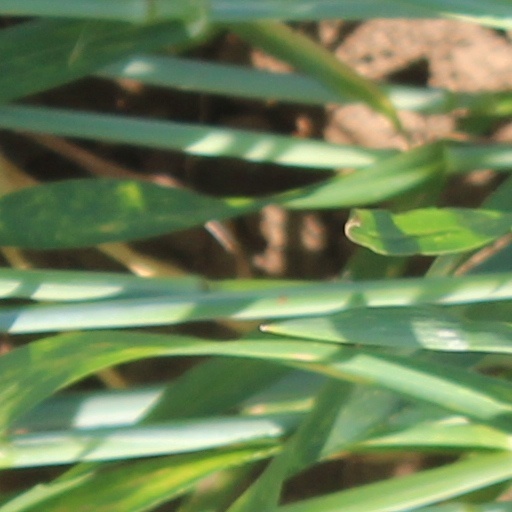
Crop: wheat